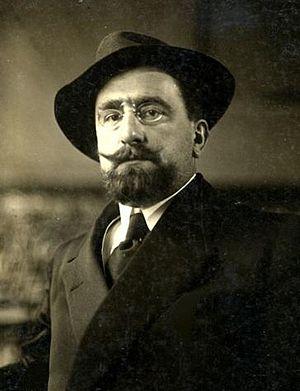
Alceste De Ambris est un homme politique et un syndicaliste révolutionnaire italien et proche du premier fascisme révolutionnaire. Il était le frère de Amilcare De Ambris.